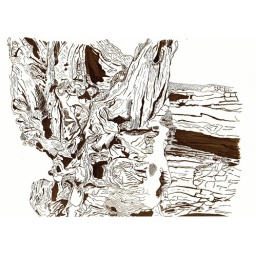
This was done in ink of a tree I saw in Sherwood forest